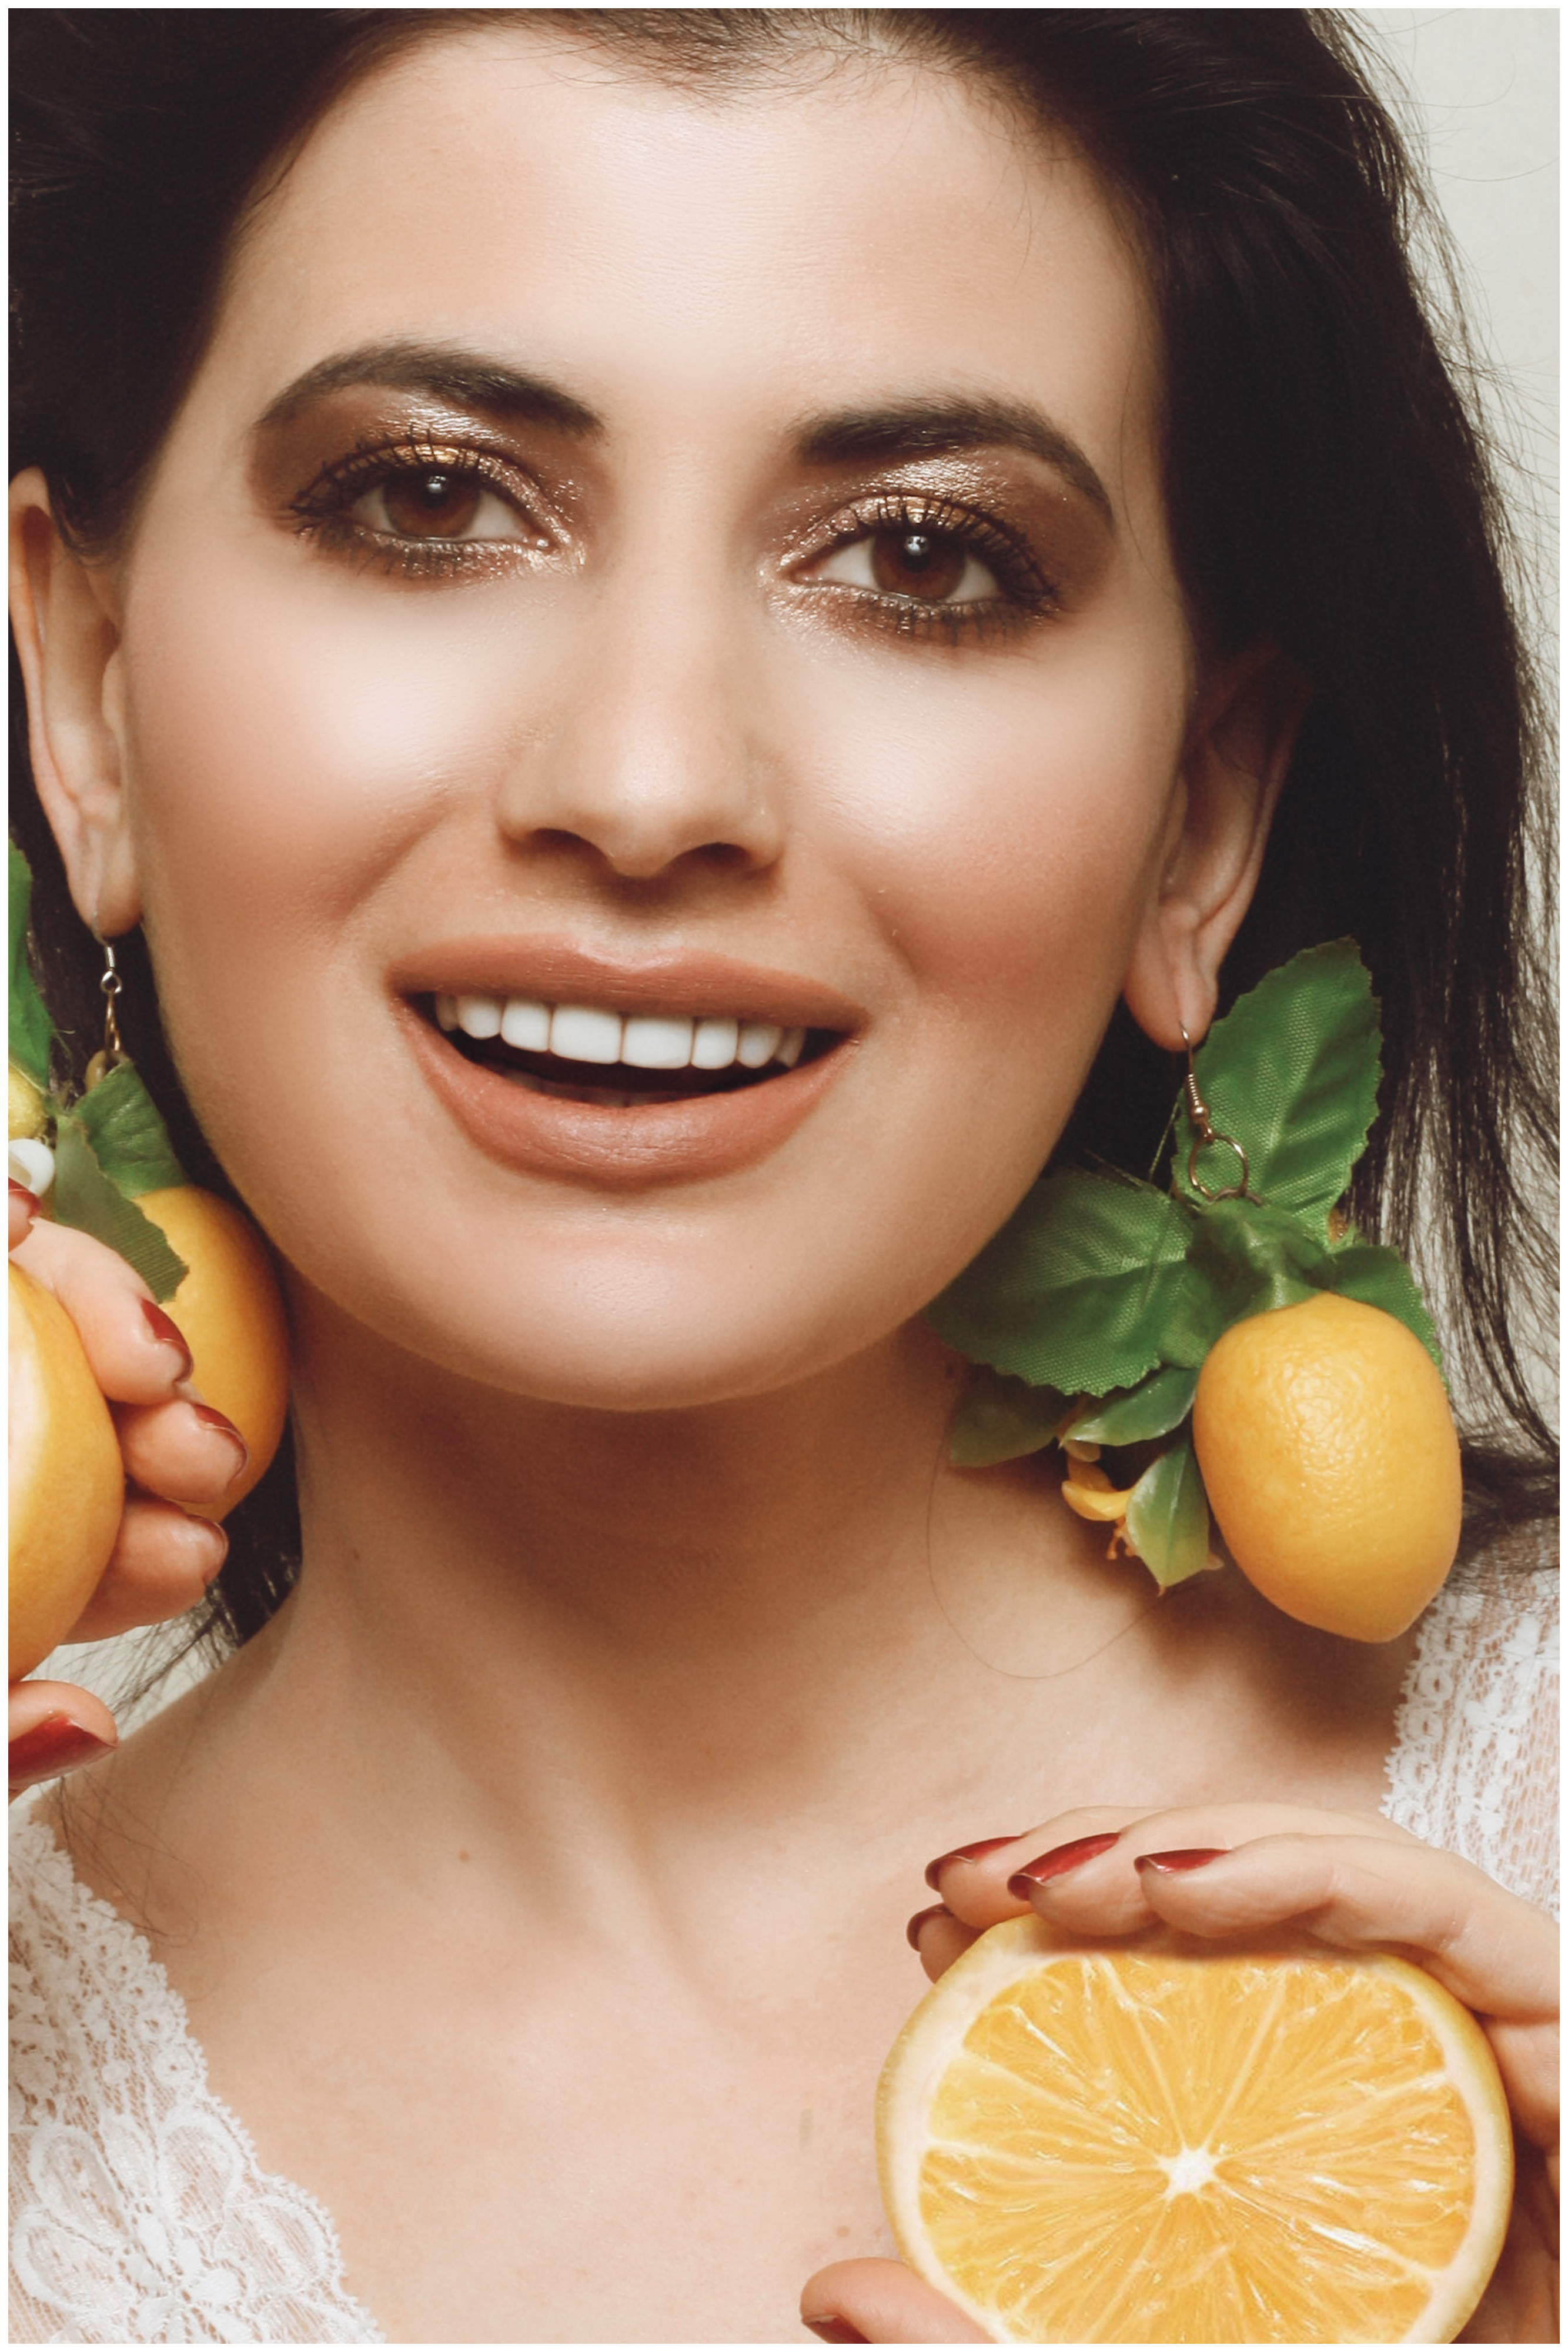
nude, sexy, body, smile, skin, lip, food, photograph, rangpur, green, eyelash, fruit, orange, happy, yellow, sweet lemon, natural foods, lipstick, makeover, citrus, People in nature, black hair, seedless fruit, plant, beauty, valencia orange, earrings, meyer lemon, bitter orange, ingredient, clementine, citric acid, calamondin, lemon, superfood, brown hair, mandarin orange, produce, fashion accessory, peach, citron, sweetness, formal wear, Food group, portrait photography, advertising, jewellery, lip gloss, portrait, photography, photo shoot